Edinburgh Princes Street railway station

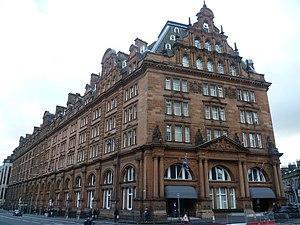
Waldorf Astoria Edinburgh - The Caledonian, is the main surviving part of the former station complex

Princes Street Station was a mainline railway station which stood at the west end of Princes Street, in Edinburgh, Scotland, for almost 100 years. Temporary stations were opened in 1848 and 1870, with construction of the main station commencing in the 1890s. The station was closed completely in 1965 and largely demolished in 1969–70. Only its hotel remains, but it is no longer in railway ownership.